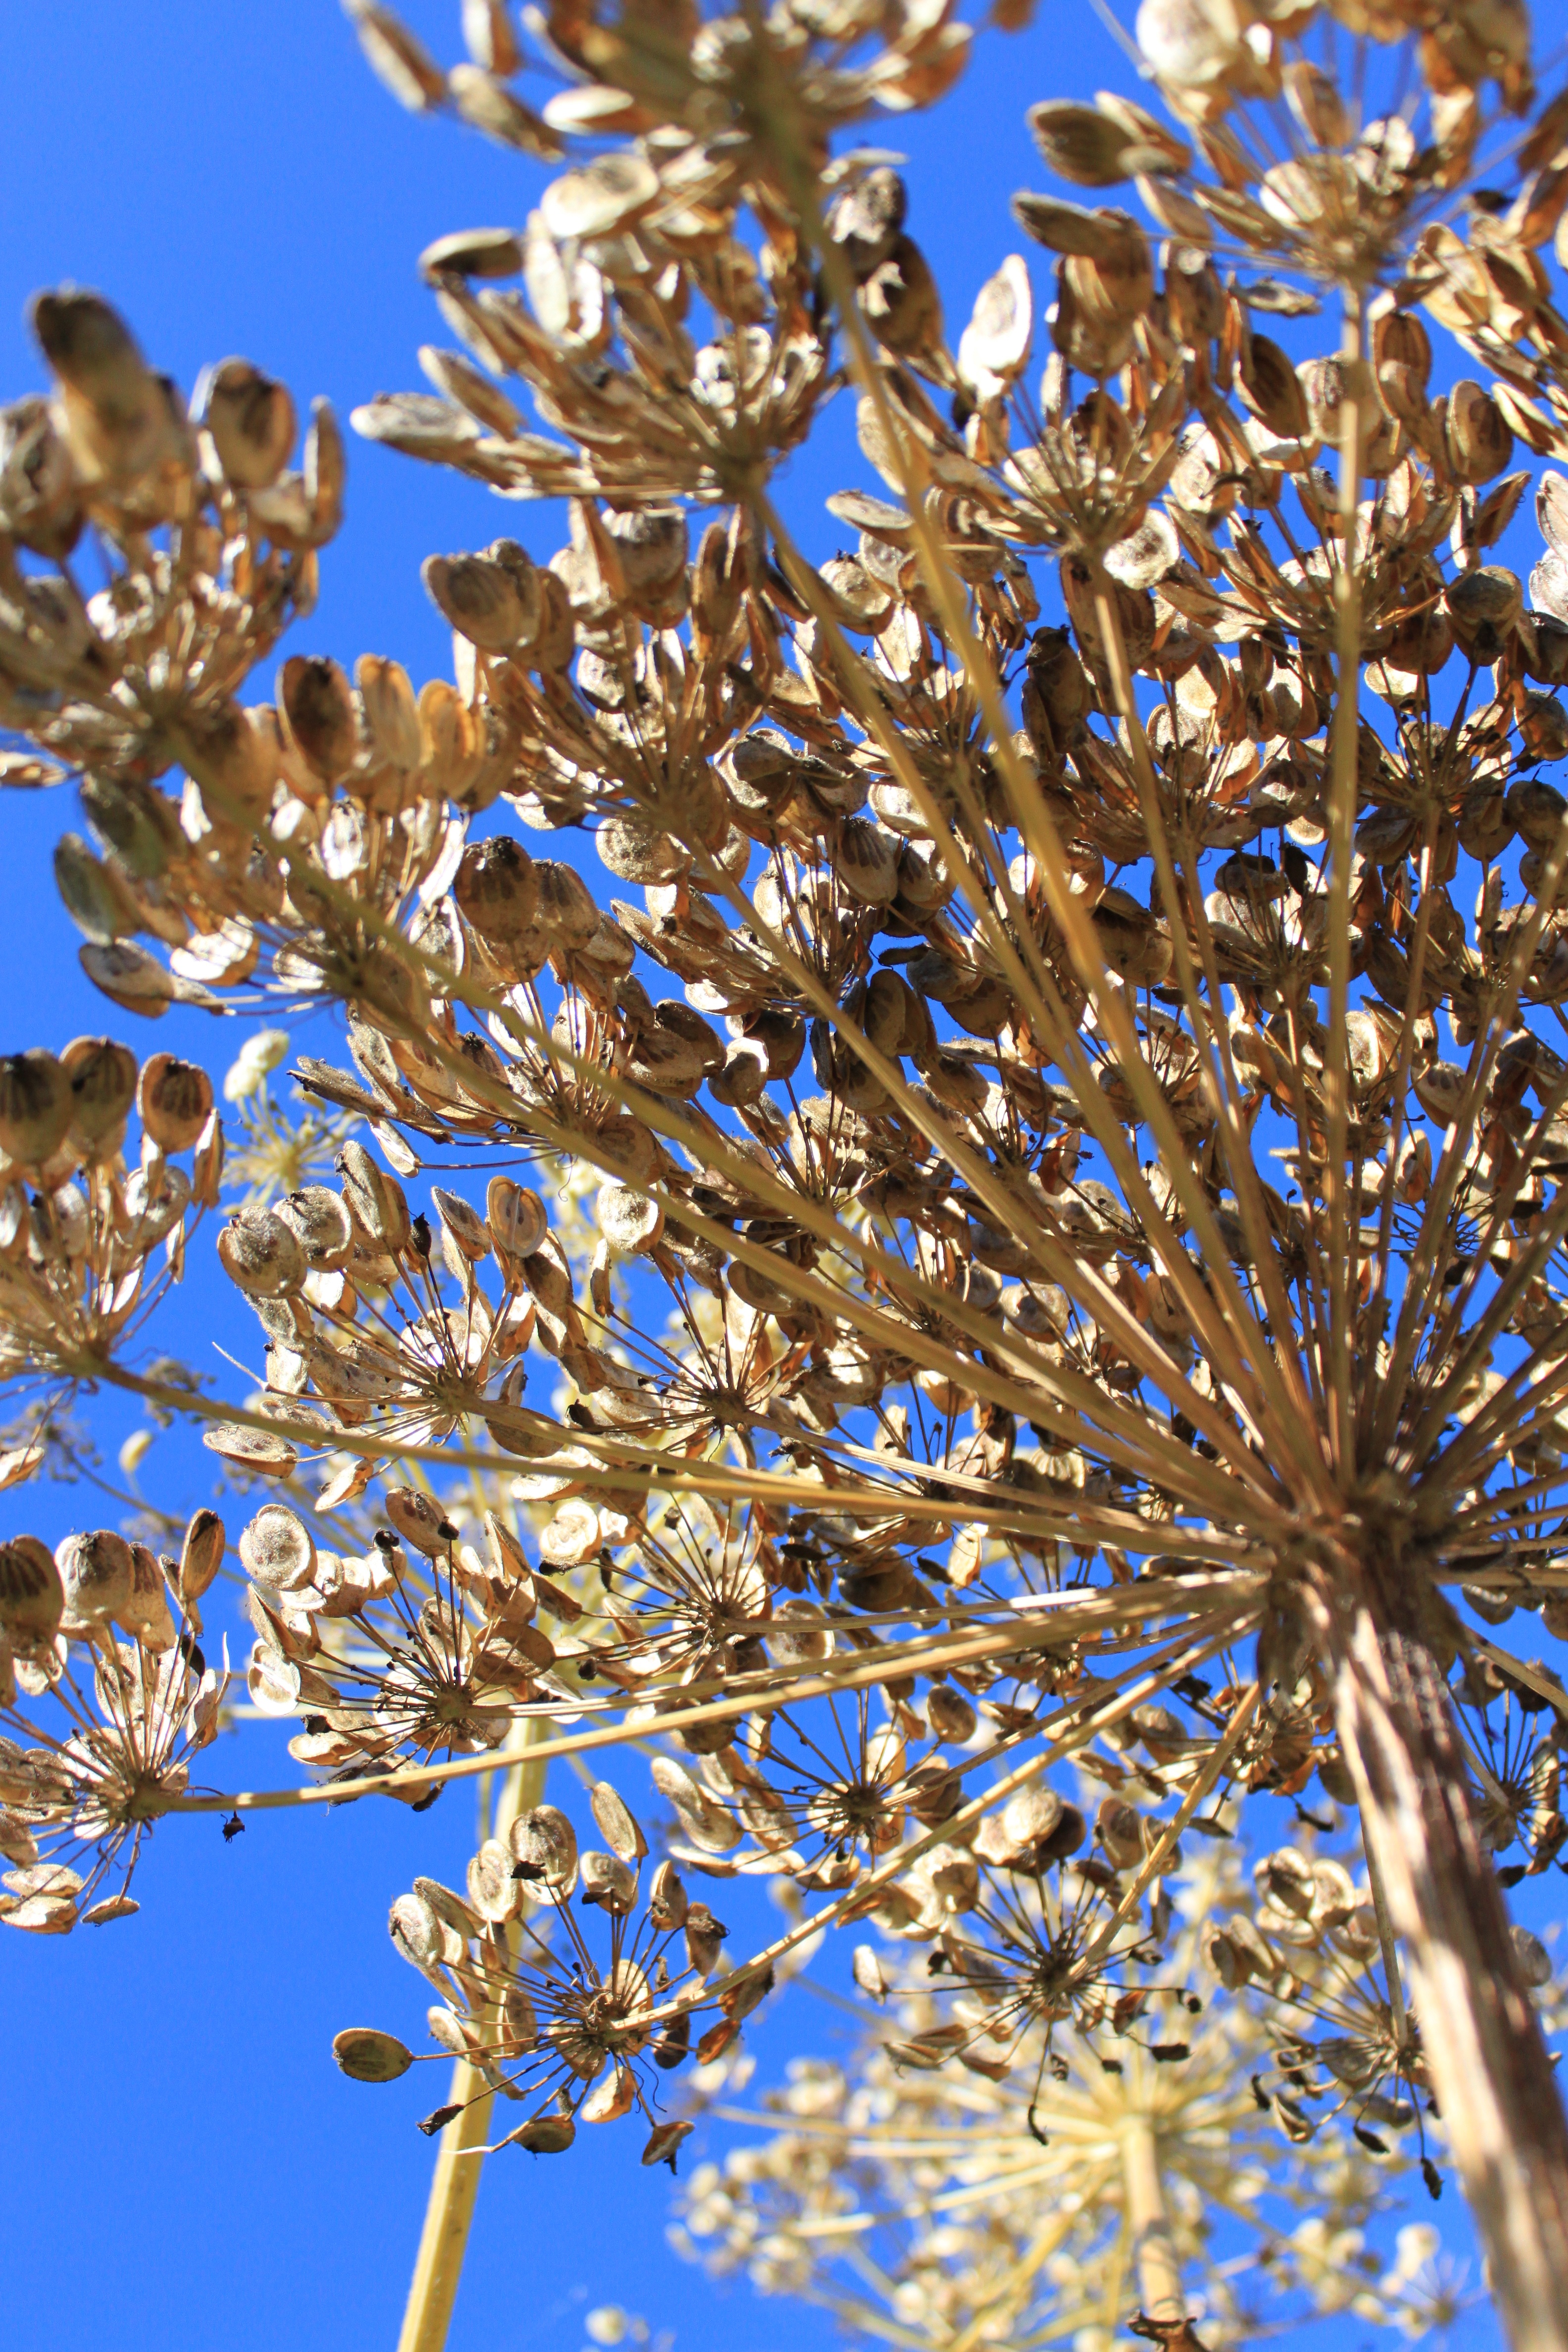
tree, nature, branch, blossom, plant, leaf, flower, frost, autumn, botany, blue, flora, season, twig, thorns, macro photography, reverse light